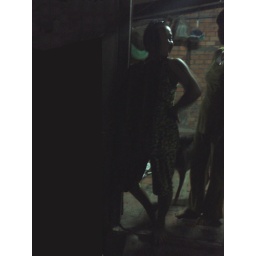
girl in door - the green light district Saigon